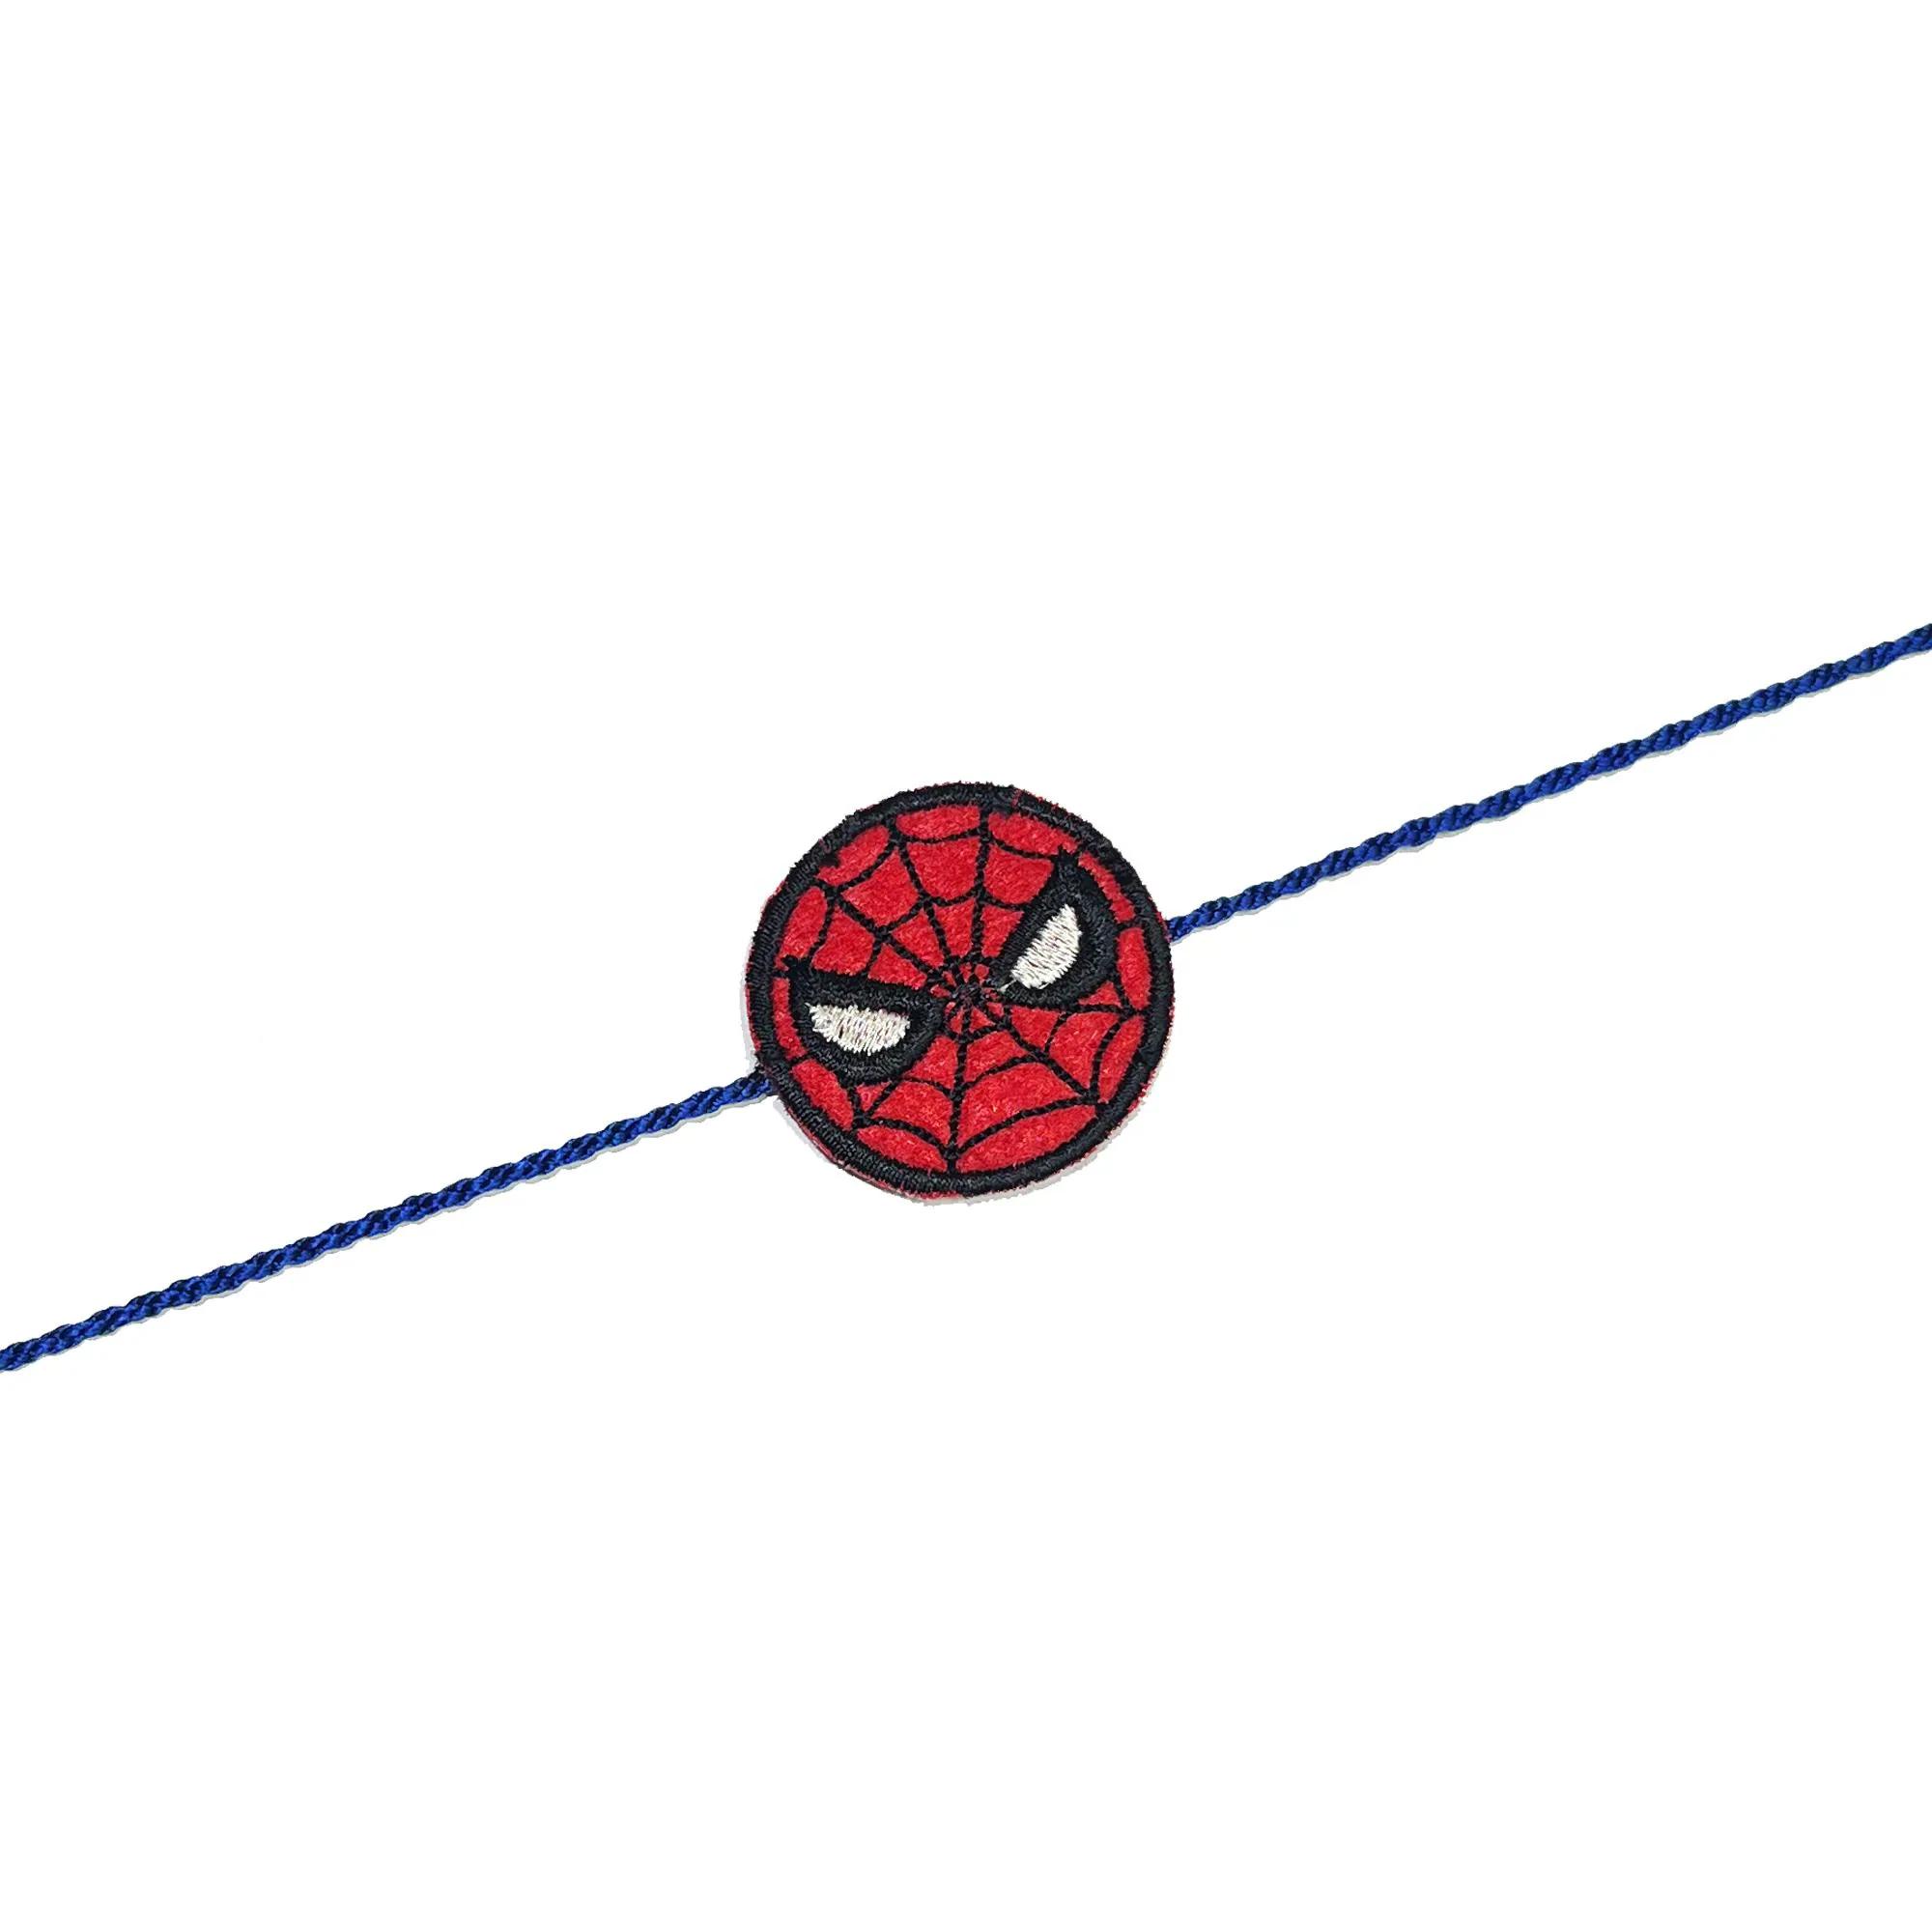
The Stone Aisle Friend of Spider-man Rakhi
Type: Rakhis
Brand: The Stone Aisle
Price: Rs. 189
 Celebrate Raksha Bandhan this year with the "Friend of Spider-Man" Rakhi, a unique and fun twist on traditional Rakhis. Designed especially for fans of the beloved superhero, this Rakhi features a striking emblem that boldly declares the wearer as a "Friend of Spider-Man." Crafted with attention to detail, the vibrant colors and sturdy construction ensure it can be worn as a daily accessory even after the festival. The adjustable thread allows for a custom fit, ensuring comfort for all ages. Whether it’s a gift for your sibling or a festive addition to your Rakhi collection, this superhero-themed friendship band is the perfect choice to honor the special bond between brothers and sisters in a fun and memorable way.
Features: Unique Design: Showcases a vibrant \Friend of Spider-Man\ emblem, perfect for young fans of the iconic superhero.,Quality Craftsmanship: Made with high-quality materials, ensuring durability and comfort during wear.,Adjustable Size: Features an adjustable red thread that fits effortlessly on any wrist size, making it ideal for kids and teens alike.,Perfect for Raksha Bandhan: A great way to celebrate the festival with a touch of superhero charm, emphasizing the protective bond between siblings.,Collectible Item: Not just a Rakhi, but also a keepsake that Spider-Man enthusiasts can cherish as part of their collection.